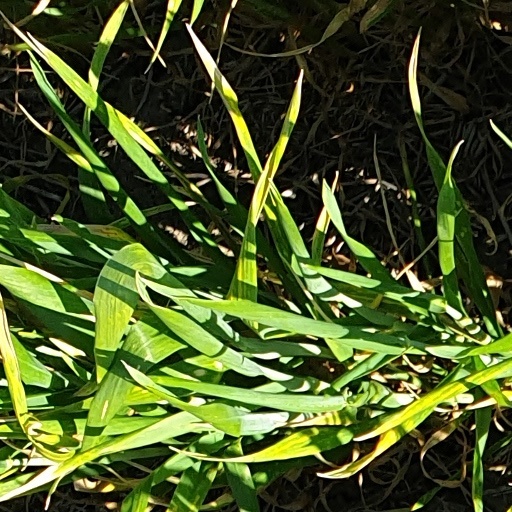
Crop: wheat